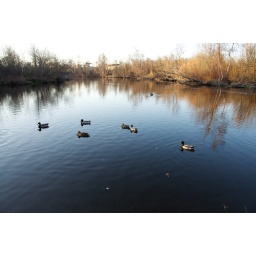
A group of ducks swimming around and following each other.